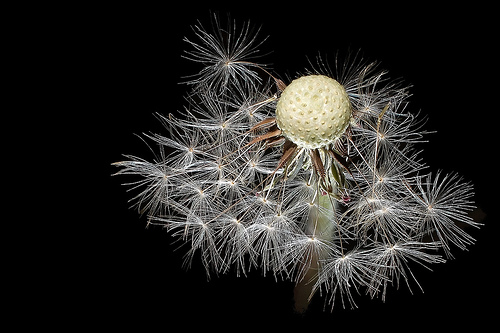
Flower: dandelion